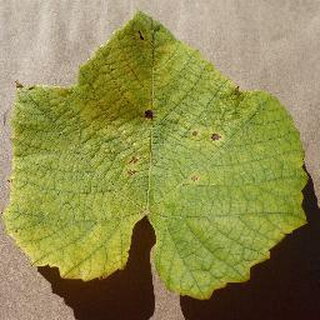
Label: grape_leaf_blight